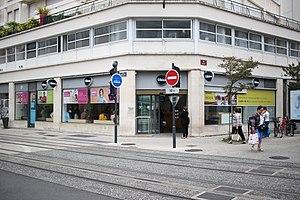
Fil Bleu est le nom commercial du réseau de transport public de la métropole de Tours, géré par Tours Métropole Val de Loire, qui en a délégué l'exploitation du réseau à Keolis Tours.